The Moonstone

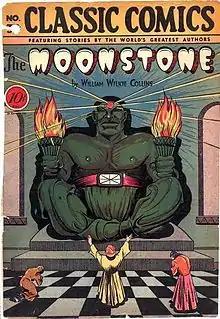
Cover of the Classic Comics edition

"The Moonstone" had a great influence on other authors of the time, and books inspired by Collins' work quickly began appearing. Charles Dickens' "The Mystery of Edwin Drood" (1870) also features the theme of opium addiction, as well as several Anglo-Indian characters. Anthony Trollope's "The Eustace Diamonds" (1873) was written to tap into the thread of popular interest that Collins' novel caused, with the central plot revolving around the investigation of stolen jewels. A later book inspired by Wilkie Collins is Philip Pullman's "The Ruby in the Smoke" (1985).